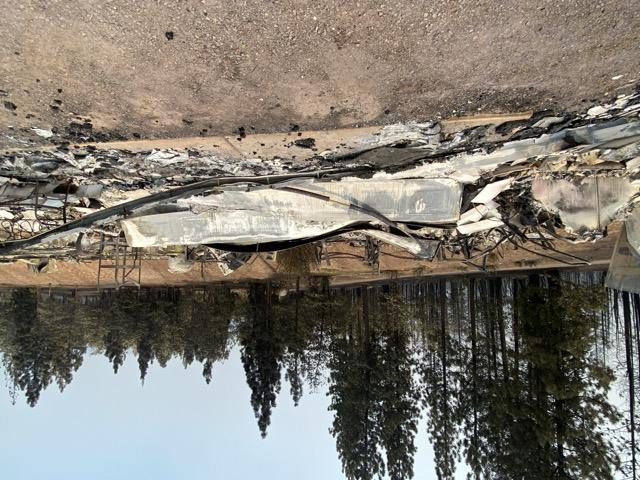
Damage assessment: destroyed